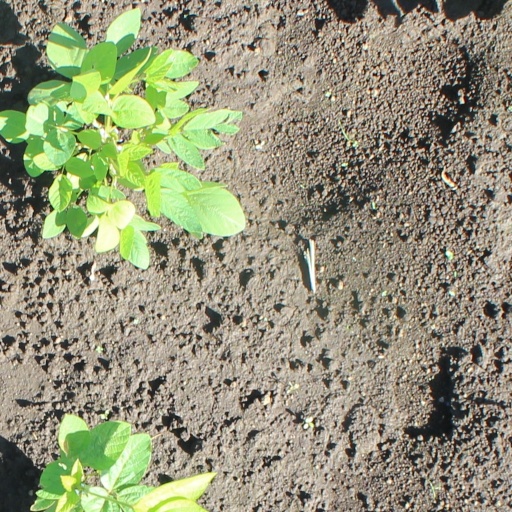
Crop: soybean